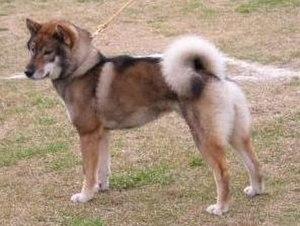
Le shikoku, également appelé chien de Kōchi, shikoku-inu ou kochi-ken, est une race de chien originaire du Japon, de type primitif et spitz. Son nom vient de celui d'une des quatre grandes îles du Japon, Shikoku. Il est très rare en dehors de ce pays.
Le spitz ou chien de type spitz est un type de chien caractérisé par sa fourrure longue et épaisse, des oreilles triangulaires dressées et une queue enroulée ou incurvée en forme de faucille.